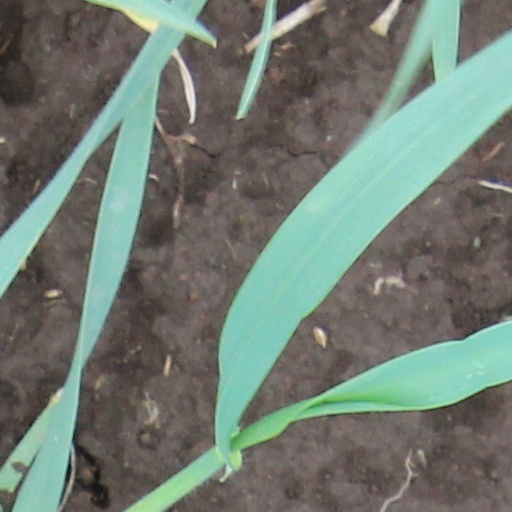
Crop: wheat